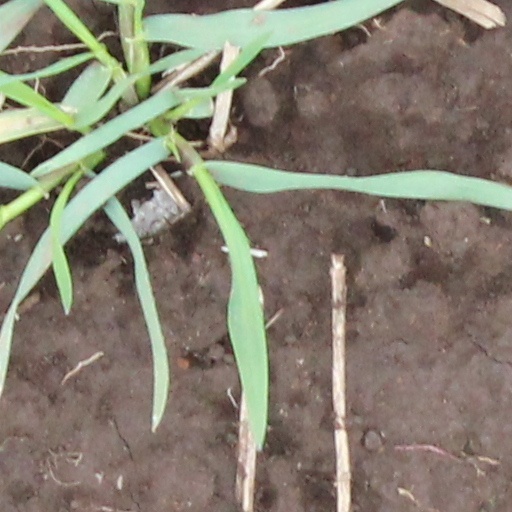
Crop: wheat